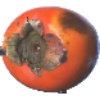
Label: kaki